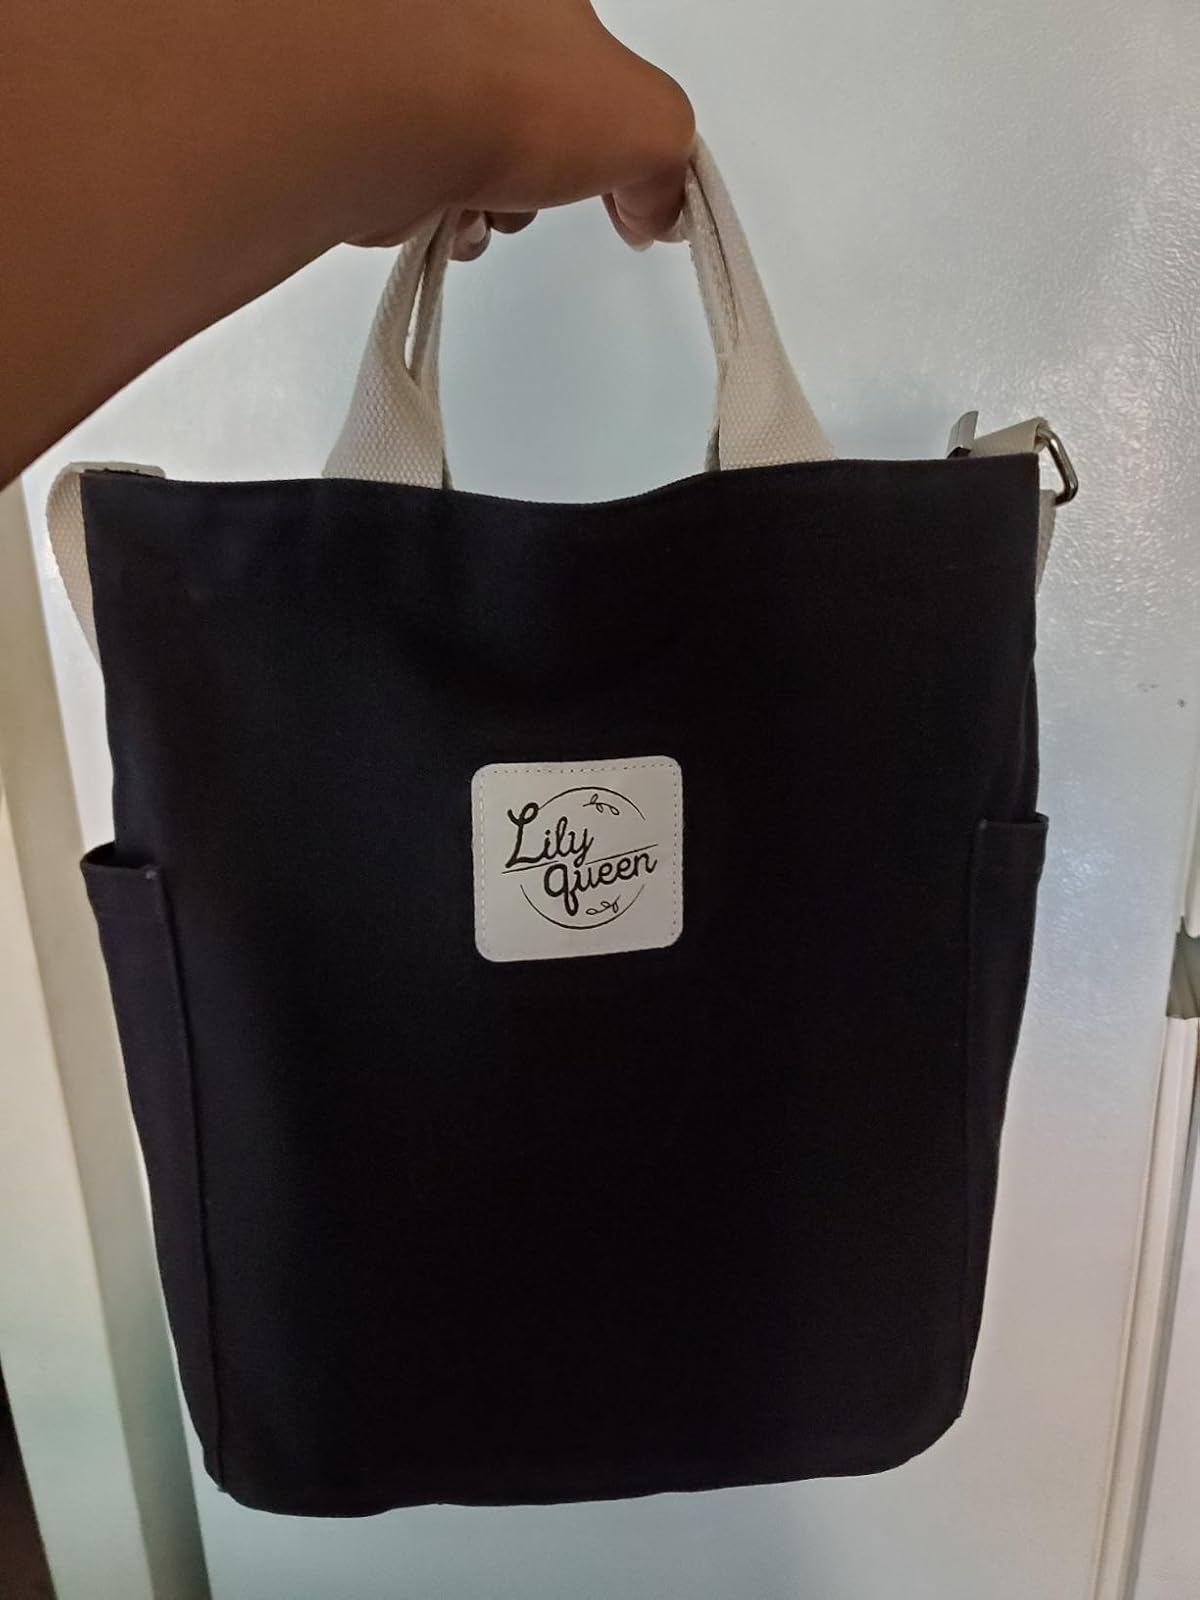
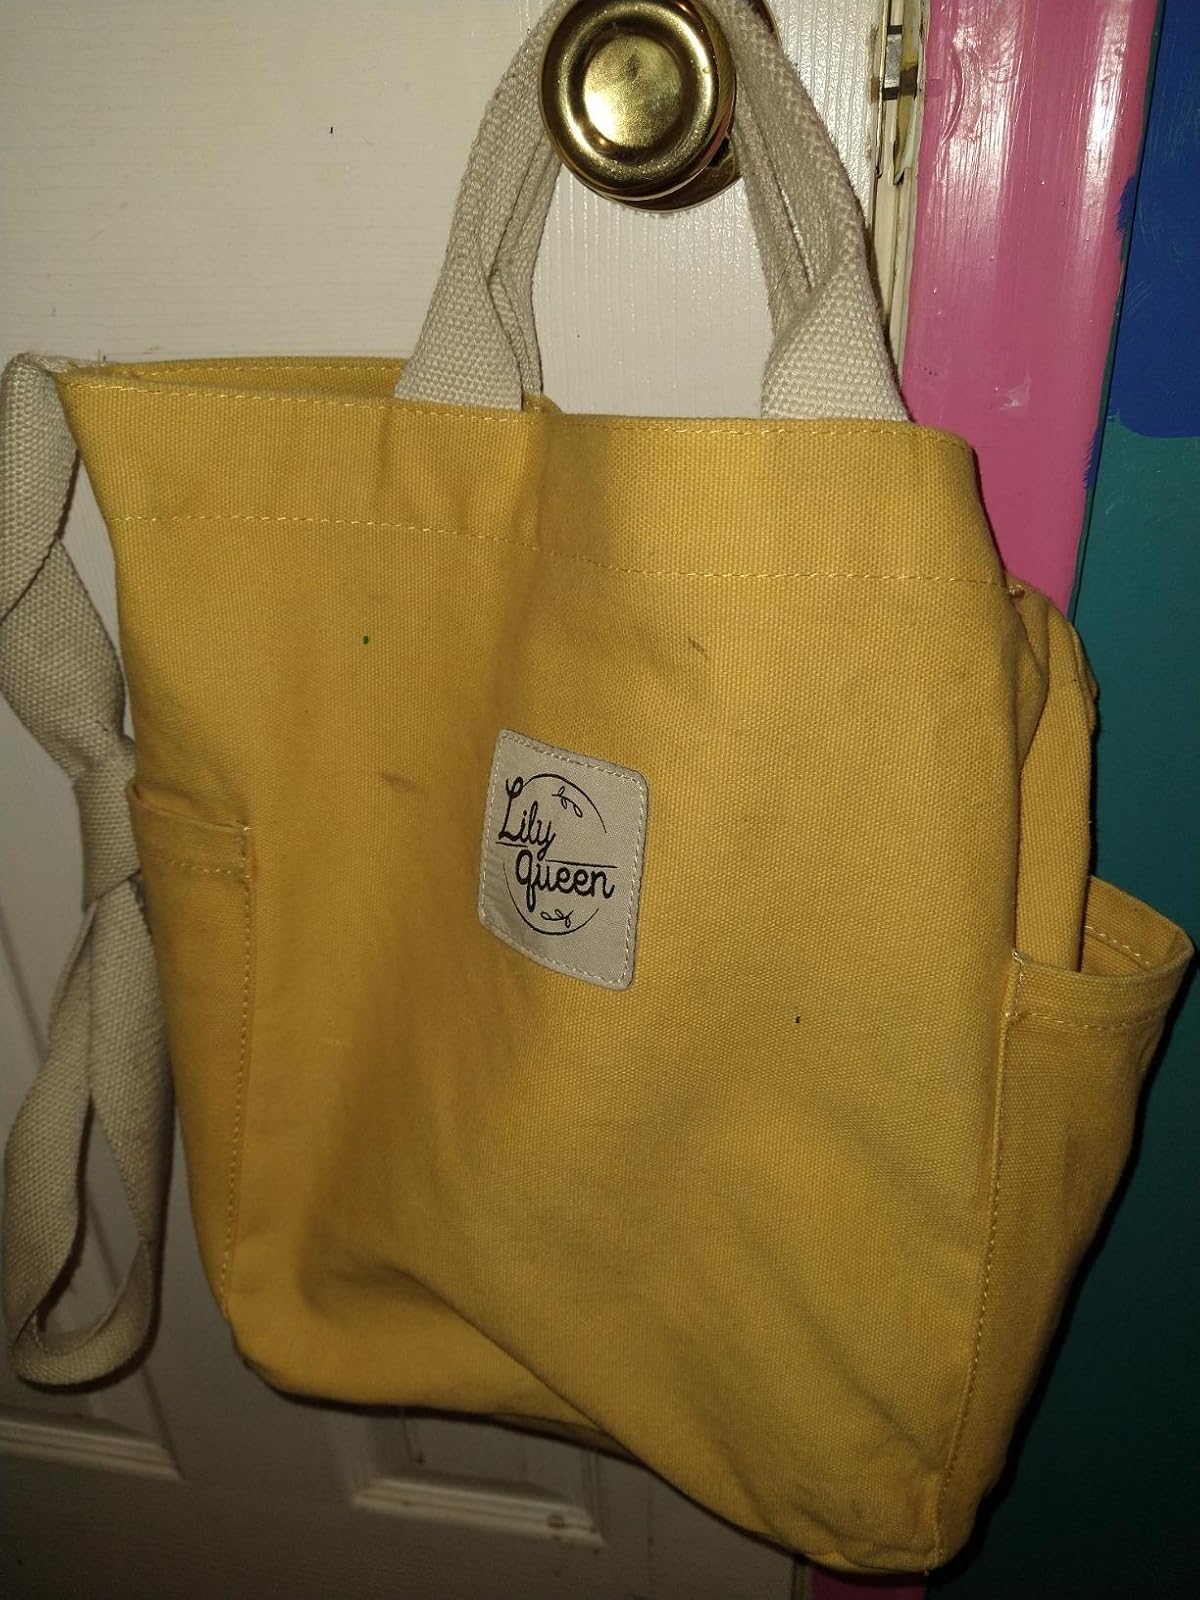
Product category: accessories_handbag
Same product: no